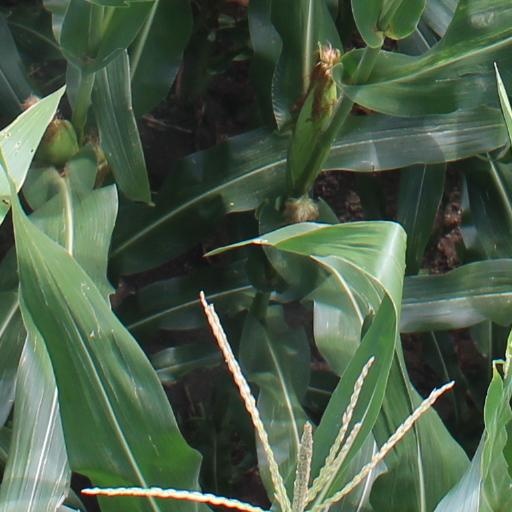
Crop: maize; corn